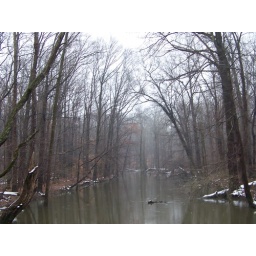
standing on the bridge looking down the river in mill creek